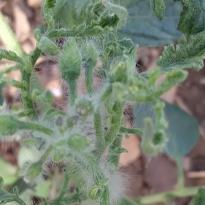
Crop: Tomato
Condition: virosis-d